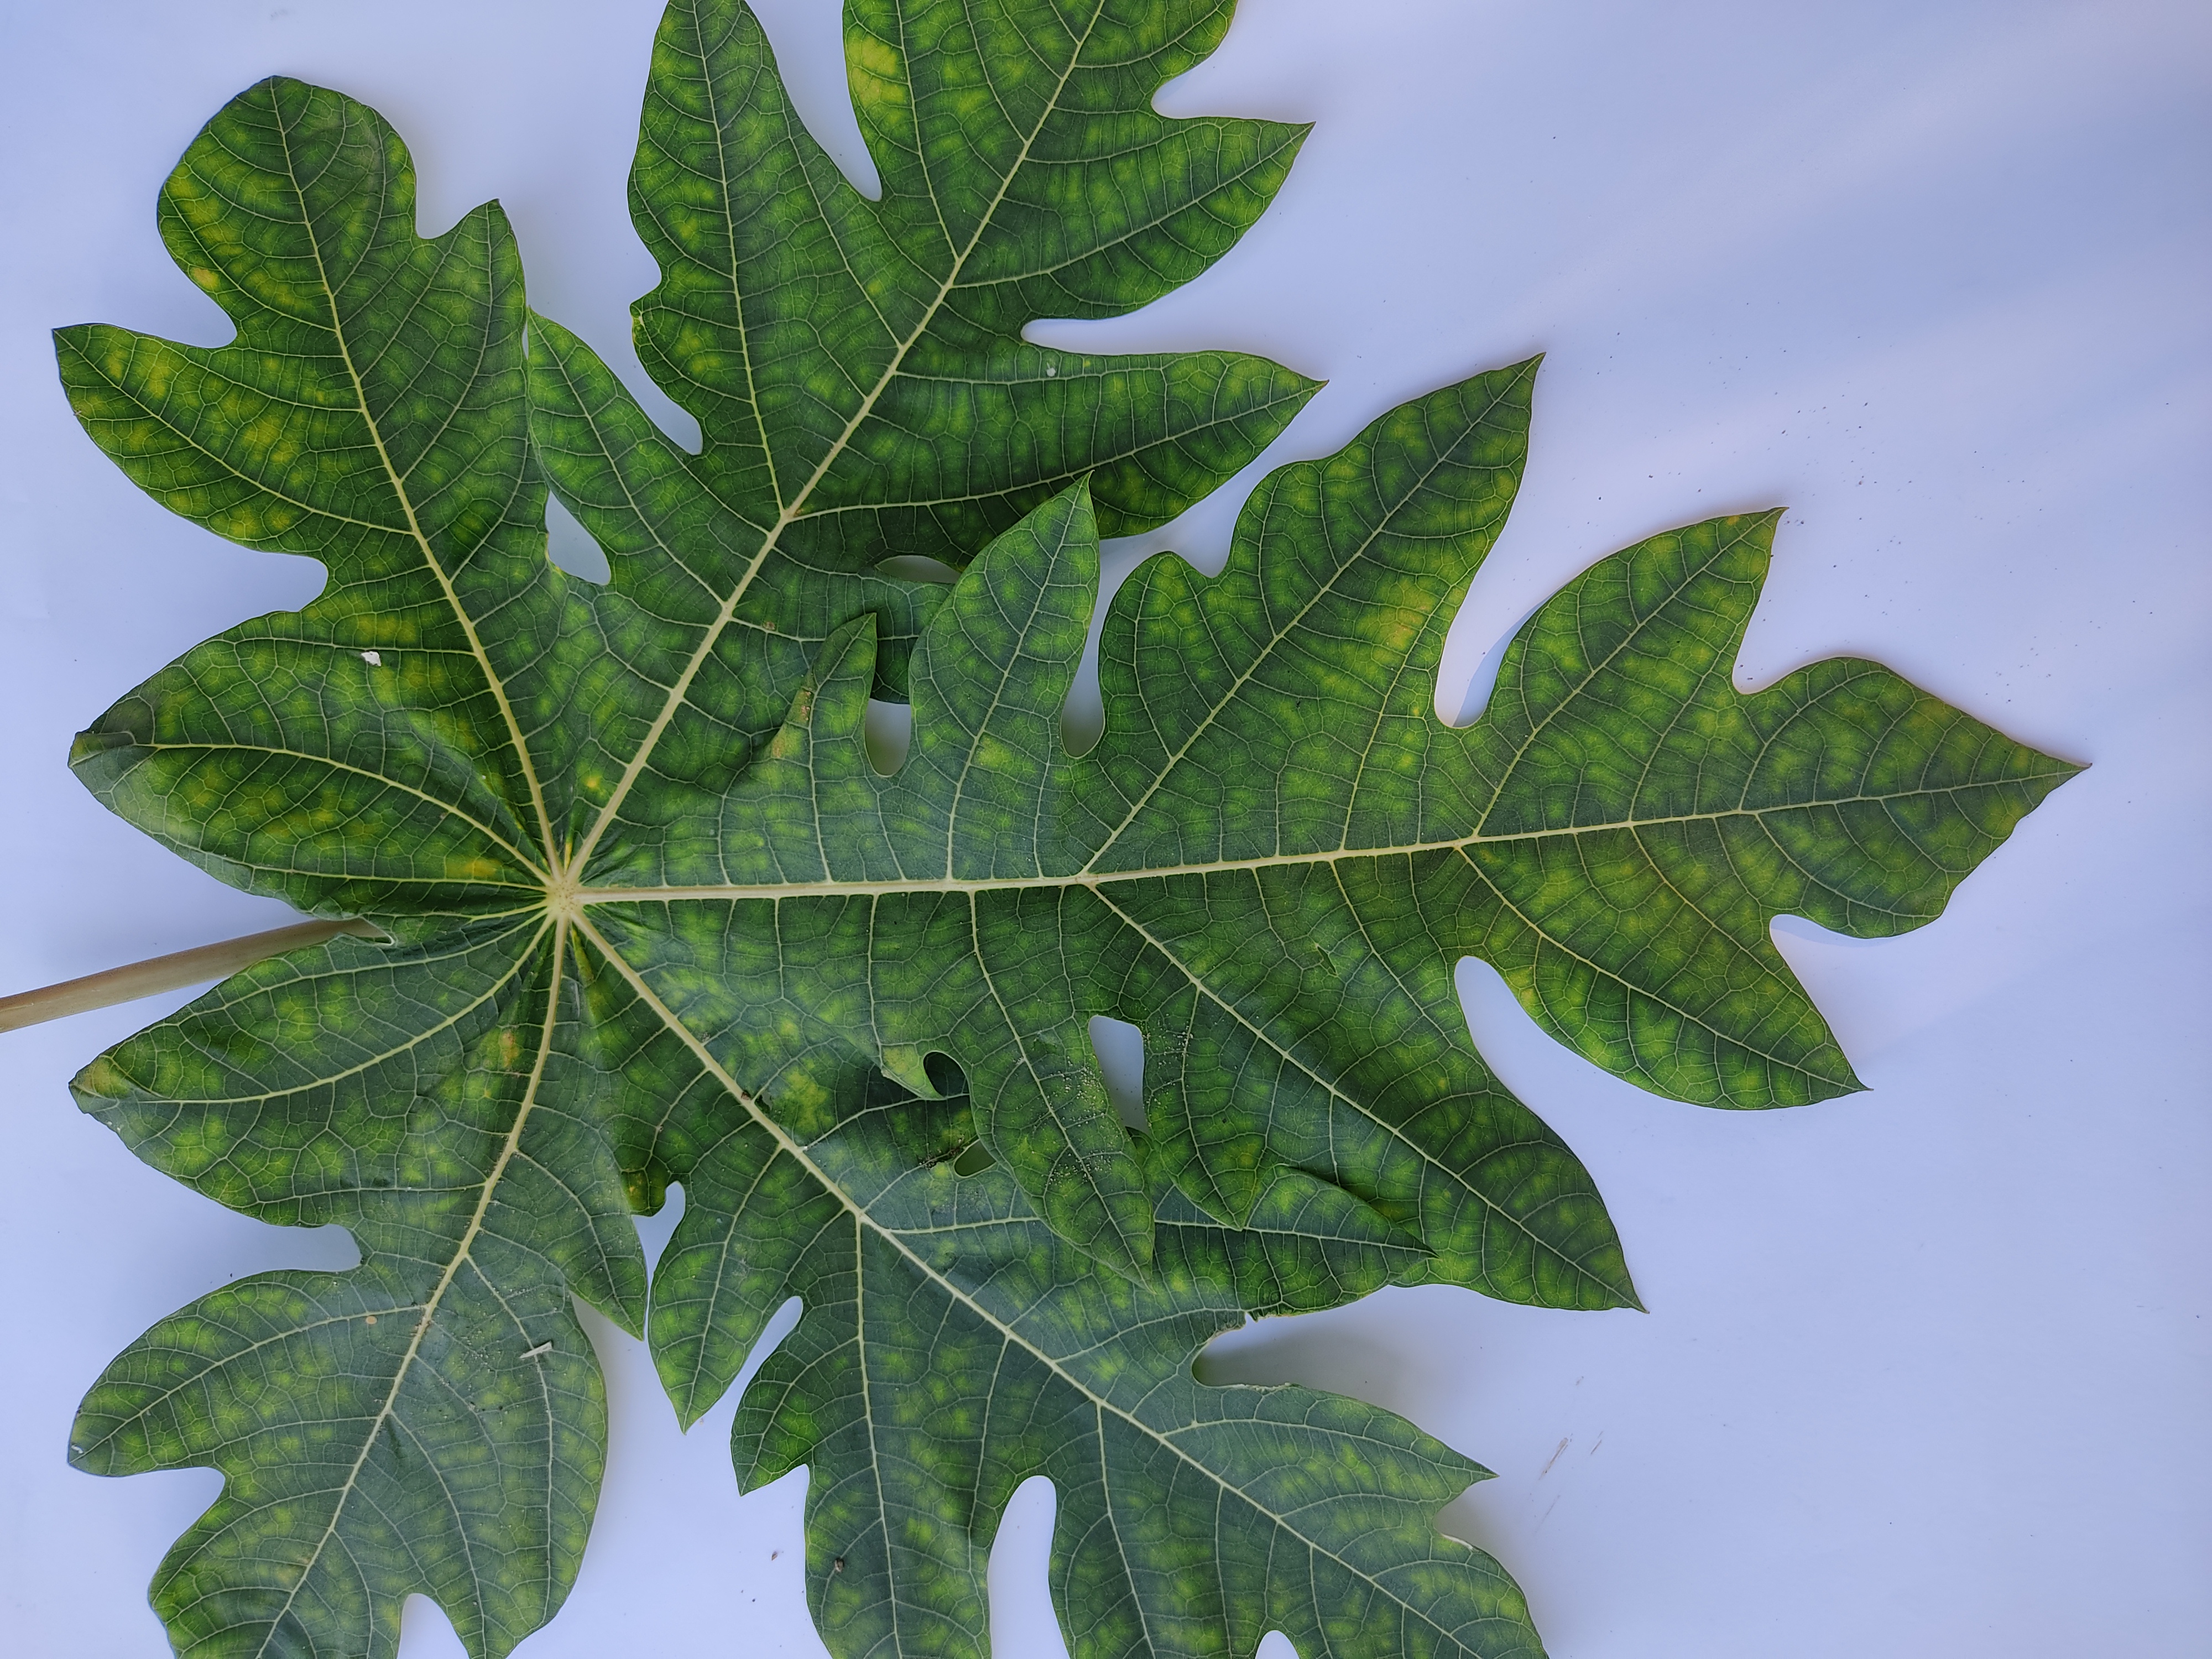
Label: Ring Spot